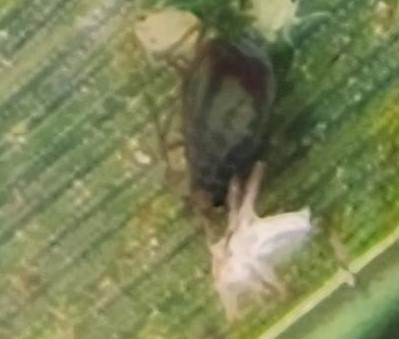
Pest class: bird_cherry_oat_aphid